List of Perth Glory FC end-of-season awards

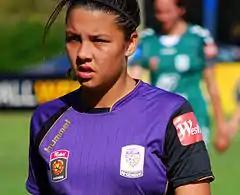
Sam Kerr won multiple awards when she played for Perth, including four Most Glorious Player Awards

The Perth Glory end-of-season awards are the individual awards won by players of Perth Glory Football Club, an Australian soccer club based in Perth, Western Australia. The club's teams compete in the A-League Men, A-League Women and A-League Youth. These awards are presented annually at the club's presentation night following the completion of the A-League Men season.